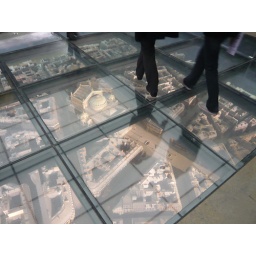
model of city below glass floor at the musee d'orsay paris